Tommy Wiseau

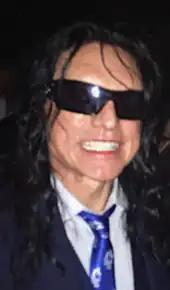
Wiseau at a showing of "The Disaster Artist" in 2017

In 2004, Wiseau produced and appeared in a short documentary, "Homeless in America". In 2010 he starred in a 15-minute parody horror film entitled "The House That Drips Blood on Alex".